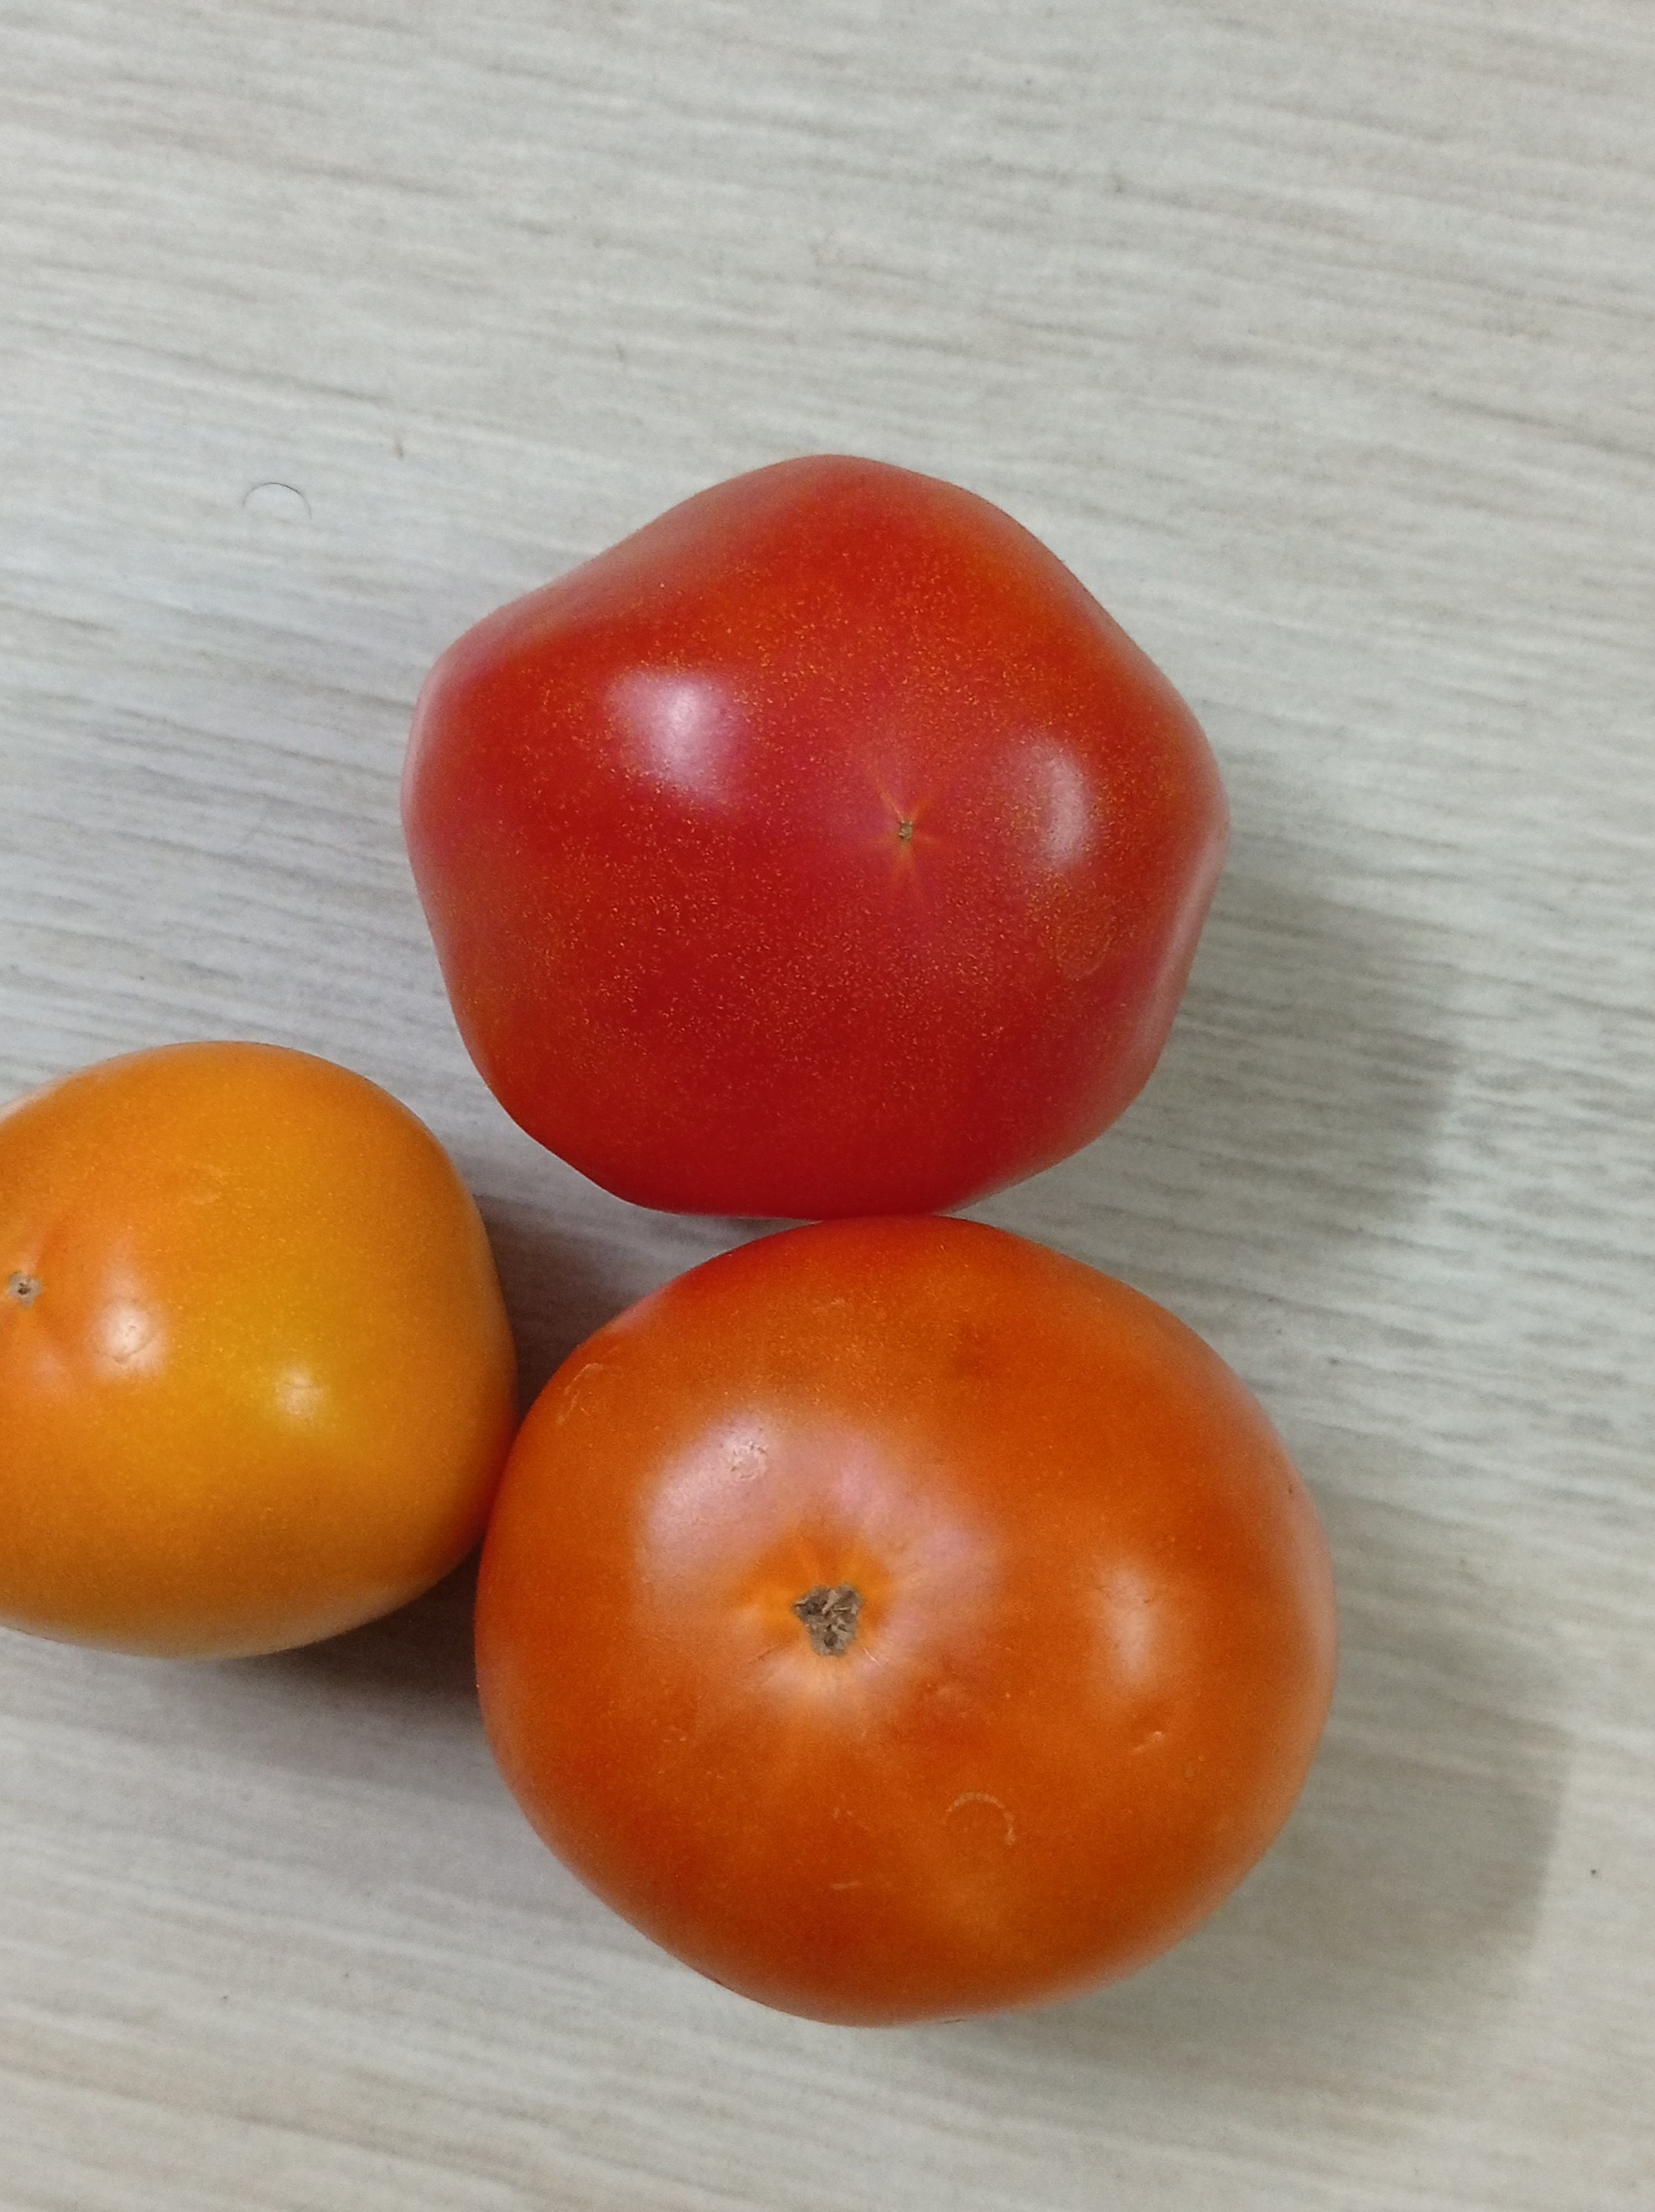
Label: Fresh